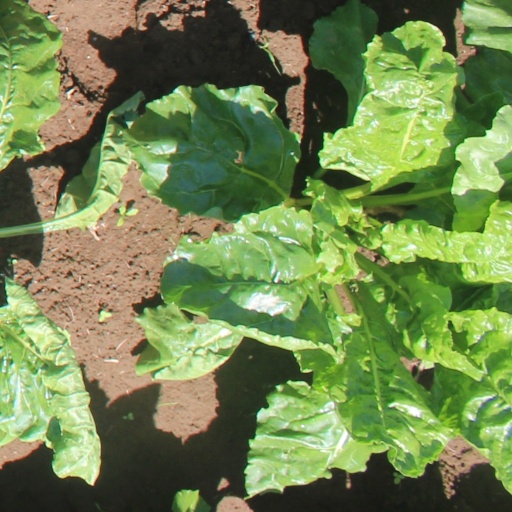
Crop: sugar beet